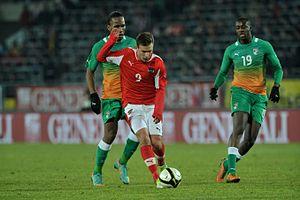
Gnégnéri Yaya Touré, né le 13 mai 1983 à Bouaké en Côte d'Ivoire, est un footballeur international ivoirien qui évolue au poste de milieu relayeur. Il possède également la nationalité britannique depuis 2018.